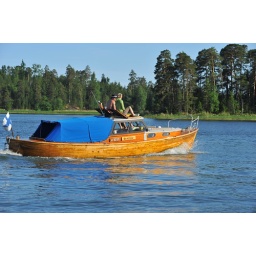
A lovely old tree boat that passed by